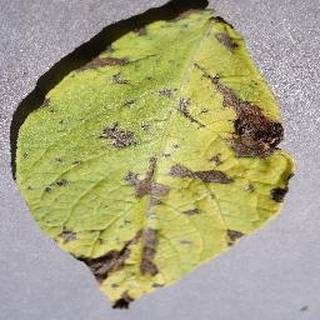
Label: potato_early_blight